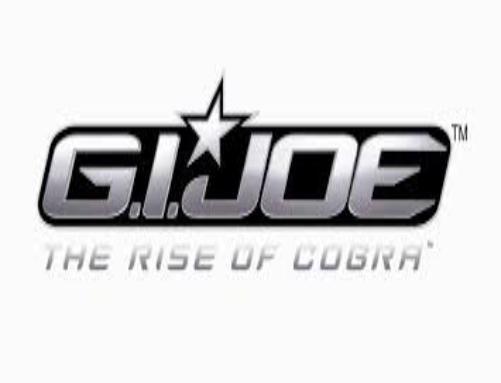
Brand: g.i. joe
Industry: Leisure